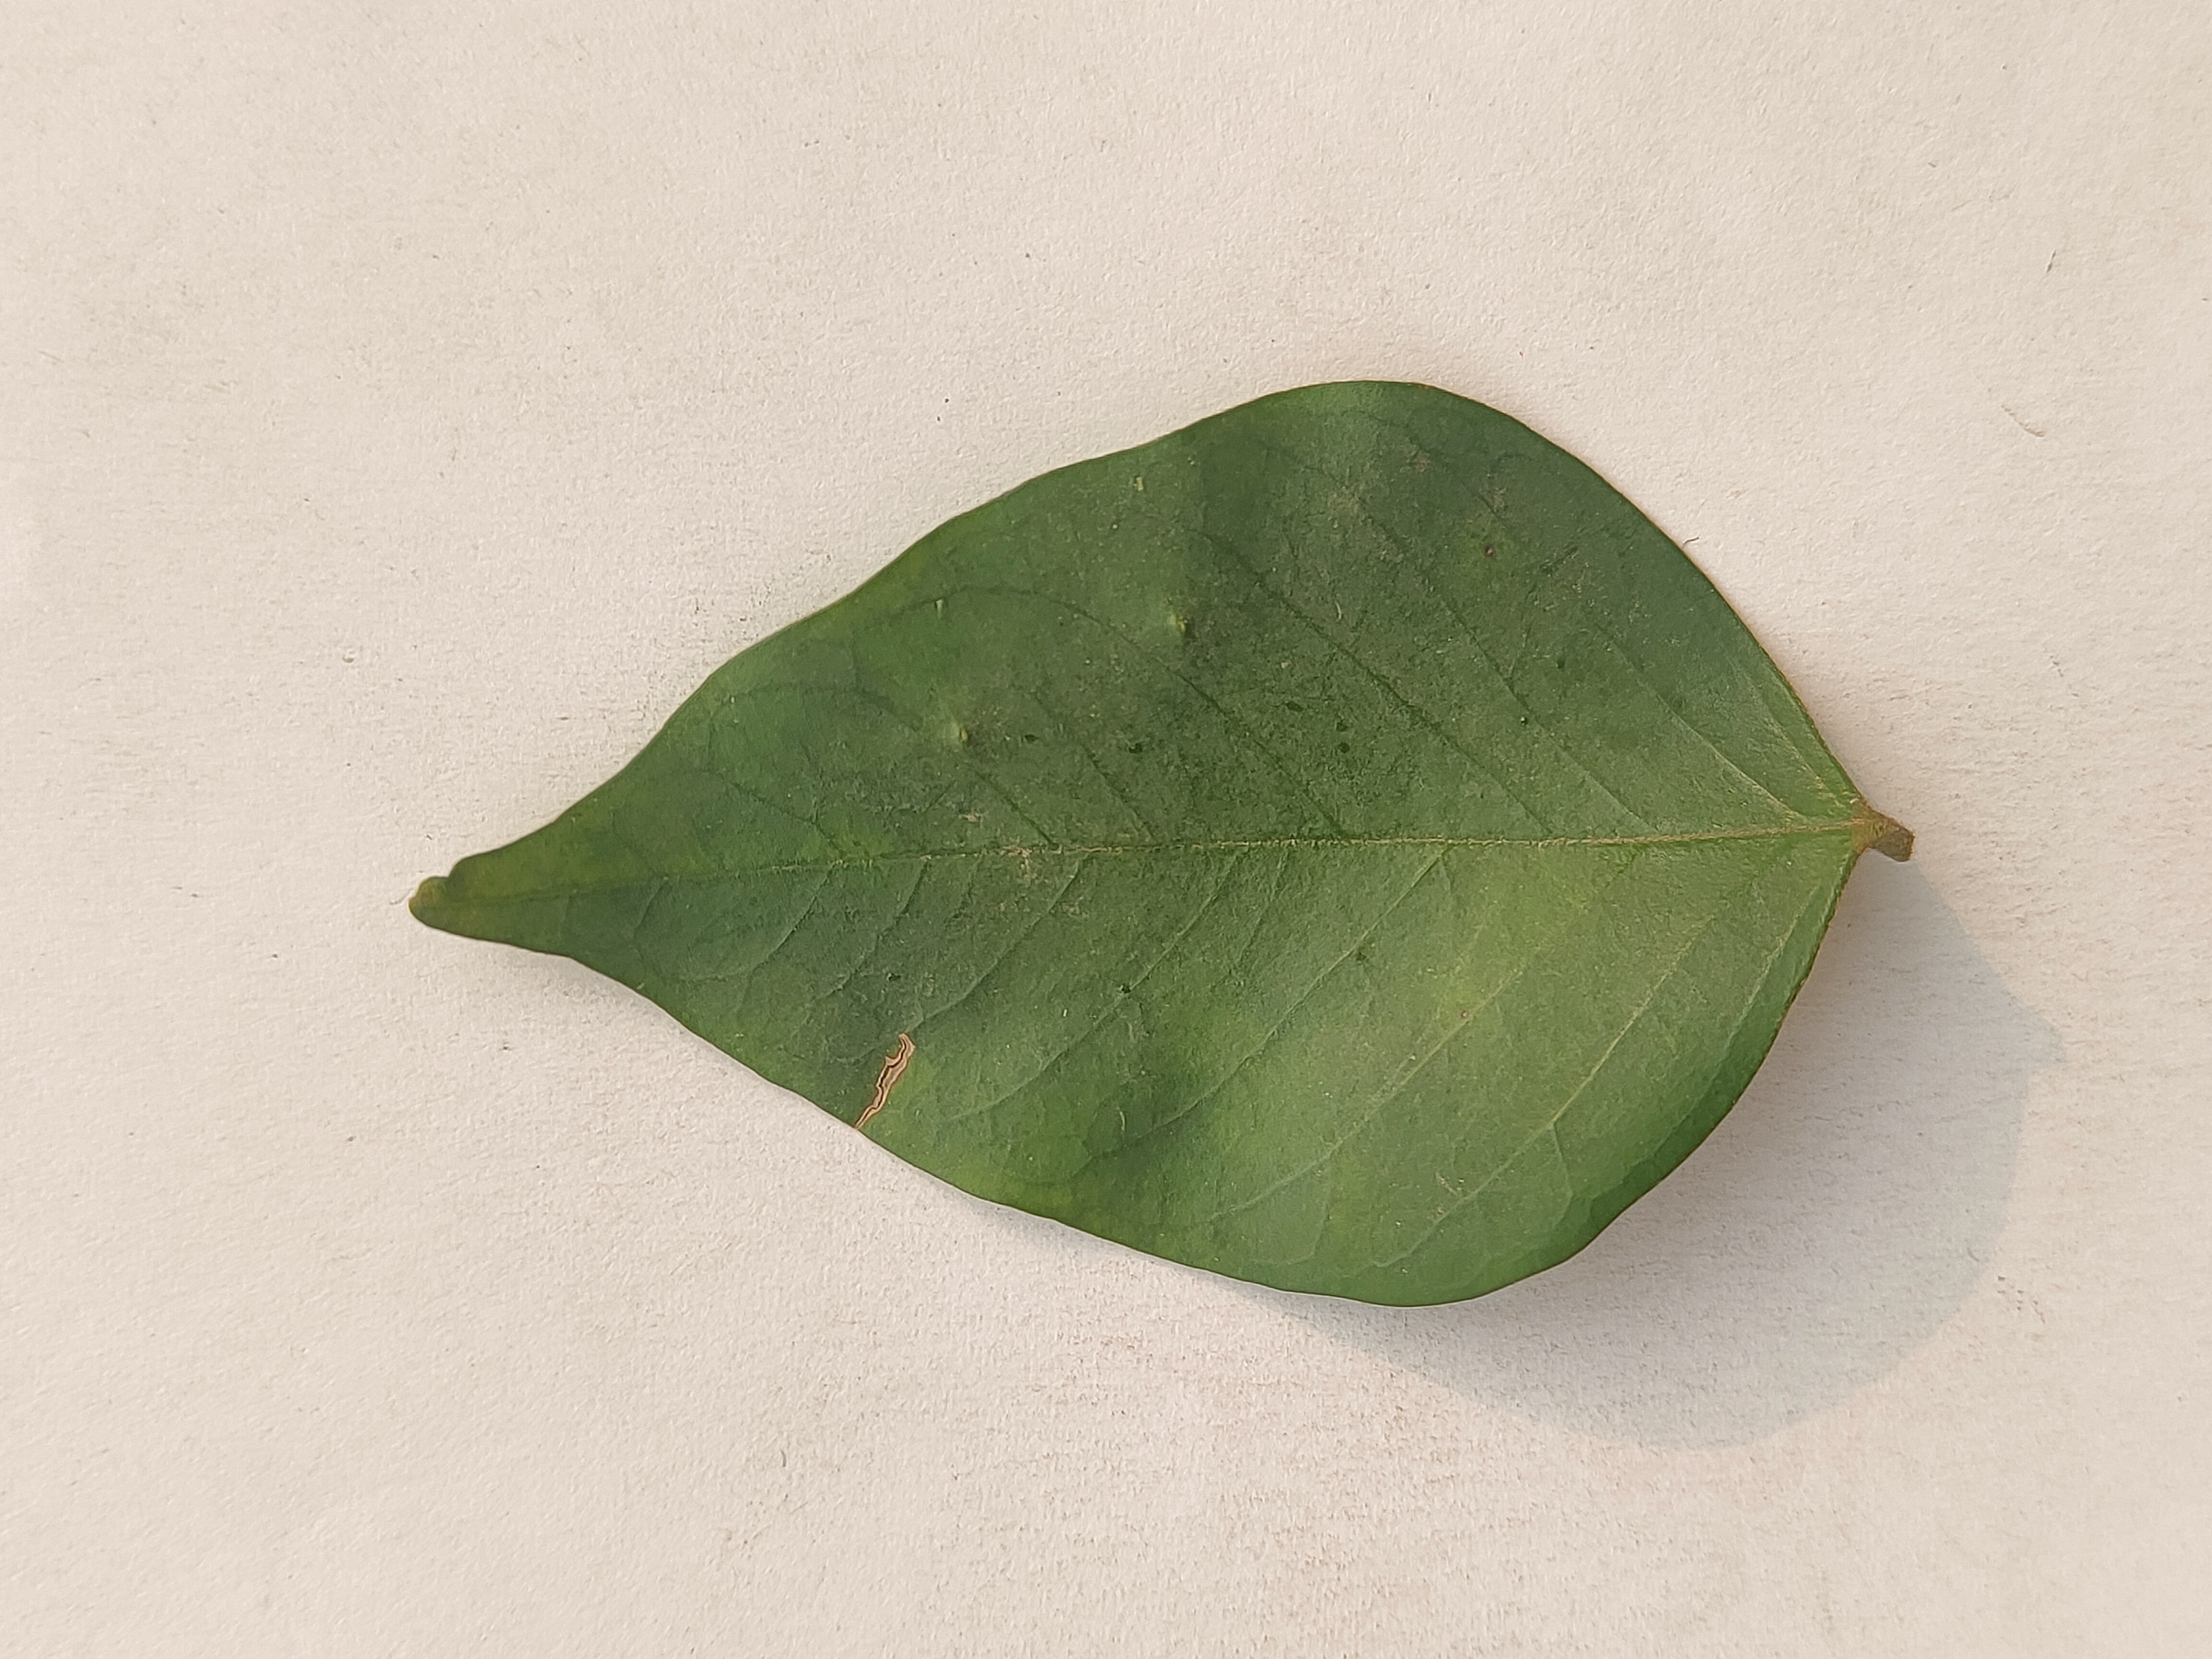
Leaf variety: Star Fruit